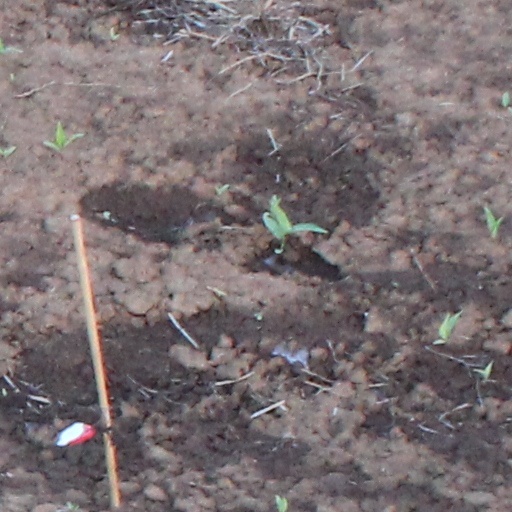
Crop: wheat